History of alcoholic drinks

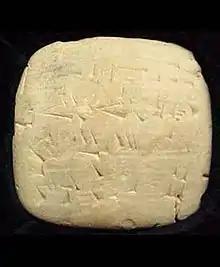
Sumerian tablet from 2050 BC, a dated and signed receipt written by a scribe called Ur-Amma for the delivery of beer, by a brewer named Alulu. The text translates as "Ur-Amma acknowledges receiving from his brewer, Alulu, 5 sila (about 4 1/2 liters) of the 'best' beer."

The medicinal use of alcohol was mentioned in Sumerian and Egyptian texts dating from about 2100 BC. The Hebrew Bible recommends giving alcoholic drinks to those who are dying or depressed, so that they can forget their misery (Proverbs 31:6–7).